Kanban

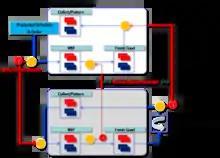
Virtual Kanban e-kanban system

Many manufacturers have implemented electronic kanban (sometimes referred to as e-kanban) systems. These help to eliminate common problems such as manual entry errors and lost cards. E-kanban systems can be integrated into enterprise resource planning (ERP) systems, enabling real-time demand signaling across the supply chain and improved visibility. Data pulled from e-kanban systems can be used to optimize inventory levels by better tracking supplier lead and replenishment times.